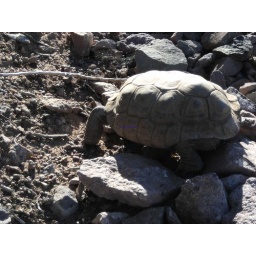
This desert tortoise blended in really well with the rocks on this old mining road.